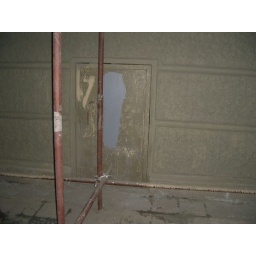
hole in the wall bar